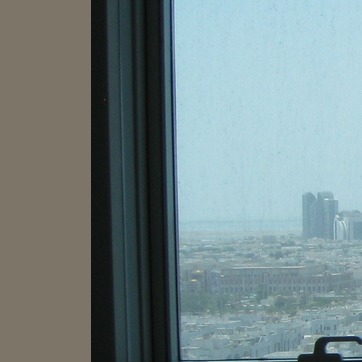
Material: glass